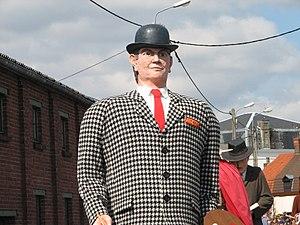
René Magritte-Géant de Lessines Photo personnelle 2005 Pas de copyright
René Magritte, né le 21 novembre 1898 à Lessines dans le Hainaut et mort à Bruxelles le 15 août 1967, est un peintre surréaliste belge.
Des figures de géants sont présentes dans des processions et cortèges de folklore de pays du monde entier. Il s'agit soit de personnages soit parfois de dragons ou d'animaux fabuleux. Les géants processionnels, mannequins d'osier ou de bois promenés dans les cortèges, sont l'une des bases les plus vivaces du folklore du Nord de la France et de la Belgique. Les cortèges comportant des géants processionnels humains ou animaux sont d'ailleurs l'une des coutumes les plus répandues de l'humanité.
Dans le folklore du Nord de la France et de Belgique, le géant est une figure gigantesque qui représente un être fictif ou réel. Hérité de rites médiévaux, la tradition veut qu’il soit porté, et qu’il danse dans les rues les jours de carnavals, braderies, kermesses, ducasses et autres fêtes.